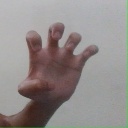
अक्षर: झ